John George (actor)

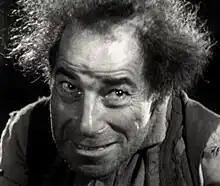
George in "Mesa of Lost Women" (1953)

John George (born Tufei Fatella, January 20, 1898 – August 25, 1968) was a Syrian-American actor who appeared in at least 130 movies from 1916 to 1960. George worked in films of all genres alongside countless stars although often for only the briefest of appearances, uncredited.